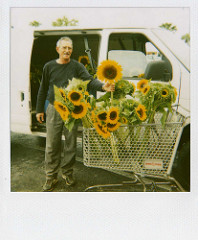
Flower: sunflower